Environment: real
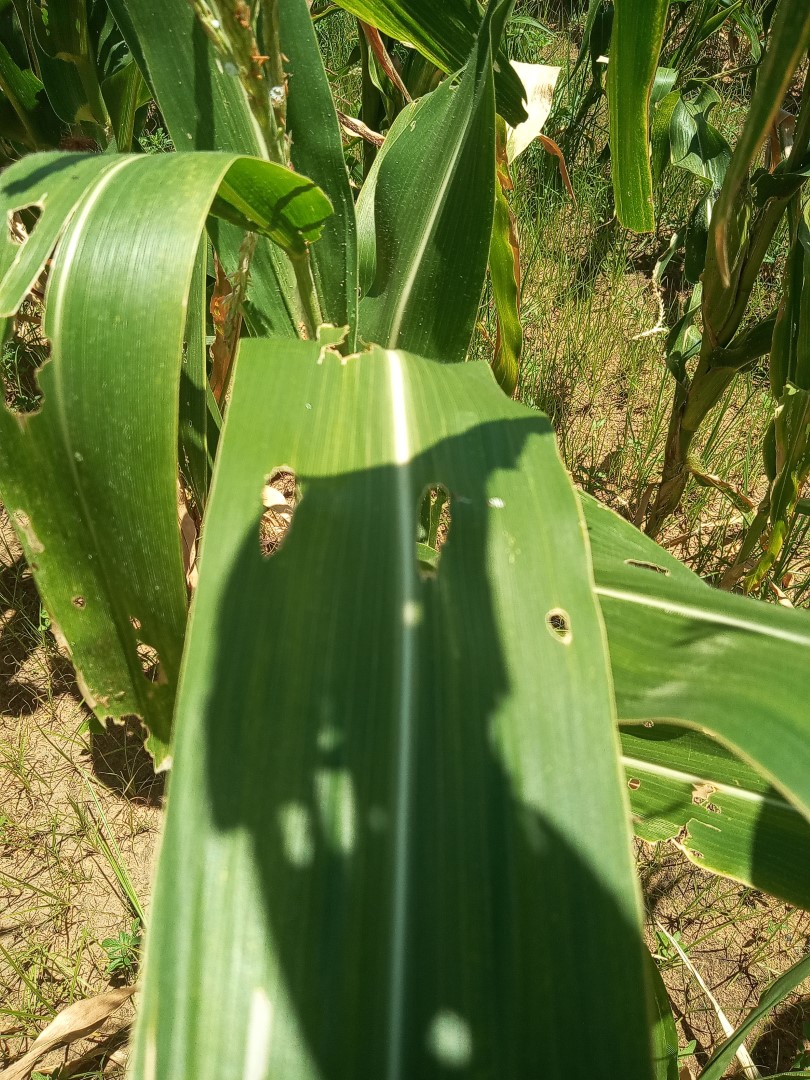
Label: fall_armyworm